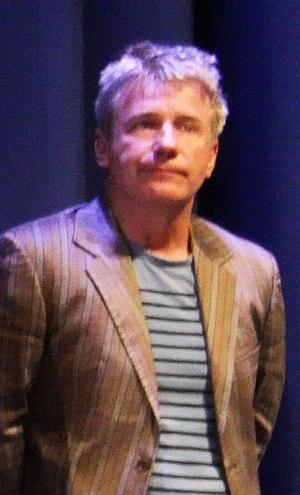
Jörg Schüttauf, né le 26 décembre 1961 à Karl-Marx-Stadt, est un acteur allemand.